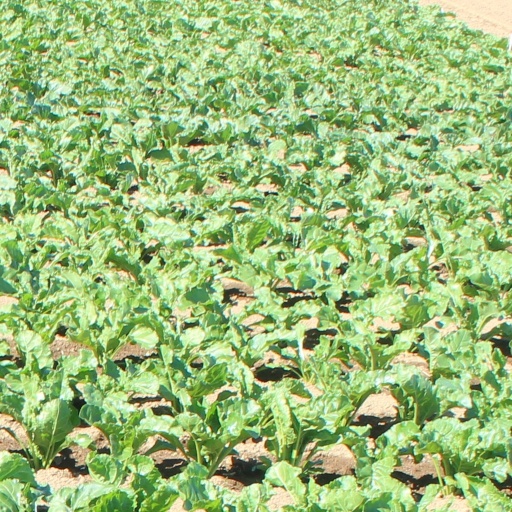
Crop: sugar beet